Daniel 8

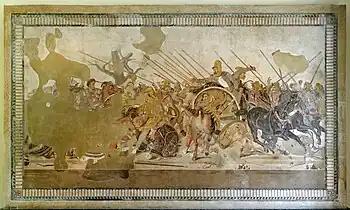
The Alexander Mosaic depicting Darius III of Persia fleeing before Alexander the Great at the Battle of Issus in 333 BC.

Daniel 8 is an interpretation of the author's own time, 167–164 BCE, with a claim that God will bring to an end the oppression of the Jewish people. It begins with the conquest of the Achaemenid Empire, touches on the rise of the four Greek successor kingdoms, and then focuses on the career of Antiochus IV Epiphanes, who took the throne of the Seleucid Empire in 175 BCE. Antiochus found himself in conflict with the Jews, and while the details are obscure, it appears that there was a revolt in Jerusalem, he sent troops to suppress it, and as a result the daily sacrifice in the Second Temple was stopped and the Temple itself defiled. The date for this is usually 167 BCE. The attempt to wipe out traditional religion and culture inevitably provoked a reaction, and the rebels led by Judas Maccabee and his brothers, won sufficient military victories over the Seleucids to take back and purify the temple three years later.